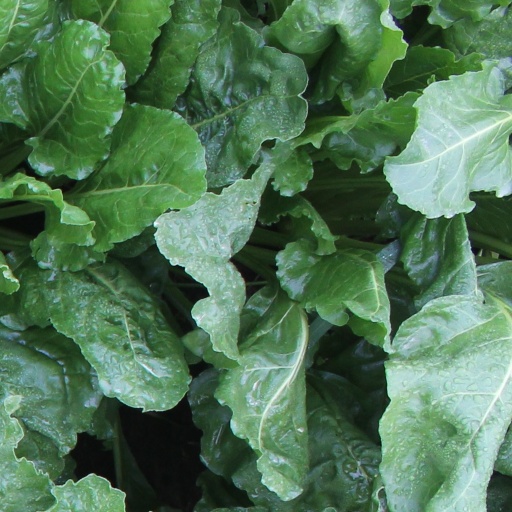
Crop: sugar beet